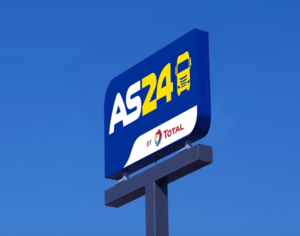
Panneau de station AS 24
AS 24, filiale du groupe Total est une entreprise française de distribution de carburants destinés aux professionnels. Créée en 1988, son siège social se situe à Saint-Herblain.